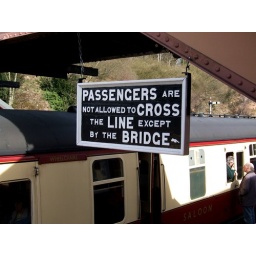
Passengers are not allowed to cross the line except by the bridge notice at Bewdley Station, hanging from the passenger bridge